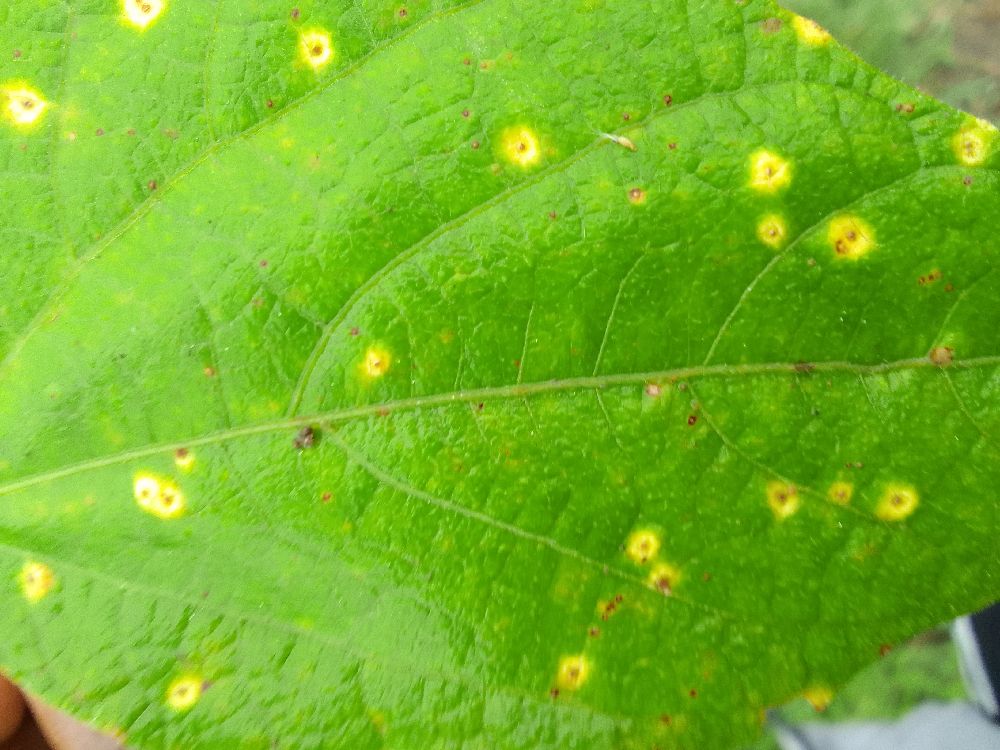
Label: rust